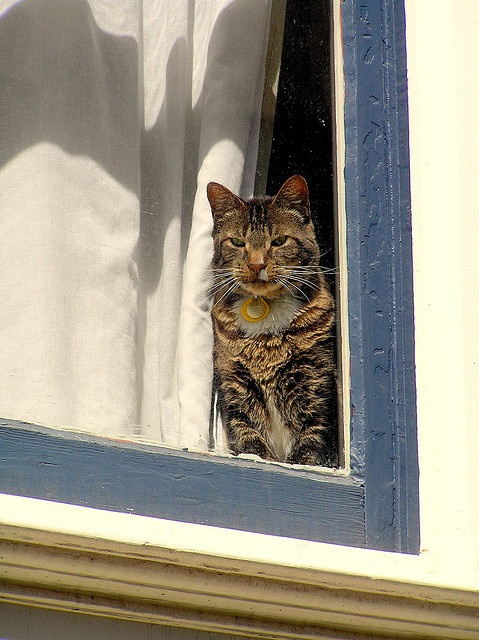
A cat staring out of a window in a room.
A grey and black cat in widow by curtain.
A dog is sitting on a windowsill looking out a window.
A cat with the curtain pushed aside looking out a window.
A gray cat stands looking out the window.